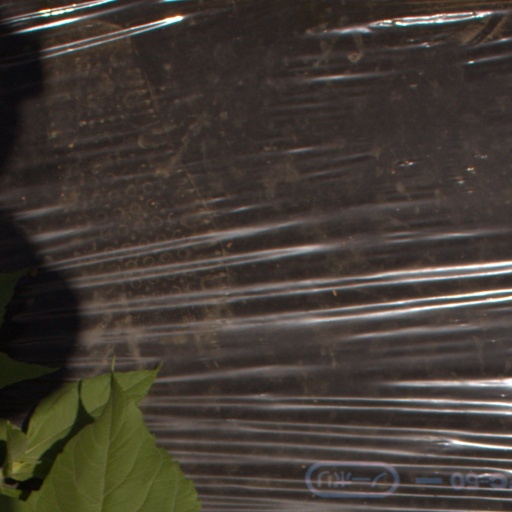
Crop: Jerusalem artichoke